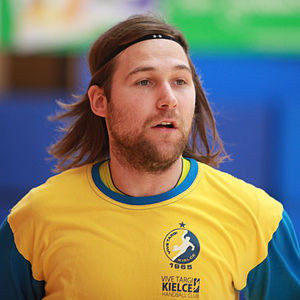
Ivan Čupić
Ivan Čupić er en kroatisk håndboldspiller, der til dagligt spiller for den slovenske ligaklub RK Velenje. Han kom til klubben i 2008 fra spanske Octavio Vigo.